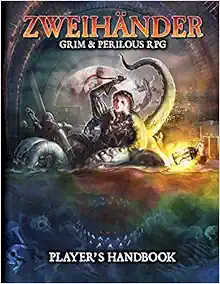
ZWEIHANDER RPG: Player's Handbook
Category: Books
About the Author Daniel D. Fox is the executive creative director of games at Andrews McMeel Publishing. He won two gold ENNIE Awards at Gen Con for Best Game and Product of the Year with his fantasy horror game ZWEIHANDER RPG. When Daniel isn't designing tabletop role-playing games or board games, he's enjoying his other favorite hobby: cafe racer motorcycles. He lives in the City of Fountains with his wife Ali and their two young kobolds.
Features: EVERYTHING A PLAYER NEEDS TO CREATE A CHARACTER FOR ZWEIHÄNDER RPG. | Abridged from the first ten chapters of ZWEIHÄNDER RPG: Revised Core Rulebook, this book contains everything you need to create a character: from professions & advancement to backgrounds & skills, for intrigue & combat, to exploration & trappings, and magic spells & rituals. Using this book, you will embroil your character in low fantasy & dark fantasy adventures, inspired by the worlds of | Bloodborne, Elden Ring | , | Game of Thrones | , | The Witcher, Solomon Kane, Black Company, | and other Renaissance-styled fantasy horror works. With 72 professions, 43 expert professions, 10 ancestries, numerous backgrounds, a myriad of weapons, character sheets in both horizontal & vertical format, and over 160 magick spells & rituals, you’ll have countless ways to create your vision of a grim character ready to embark upon perilous adventures.